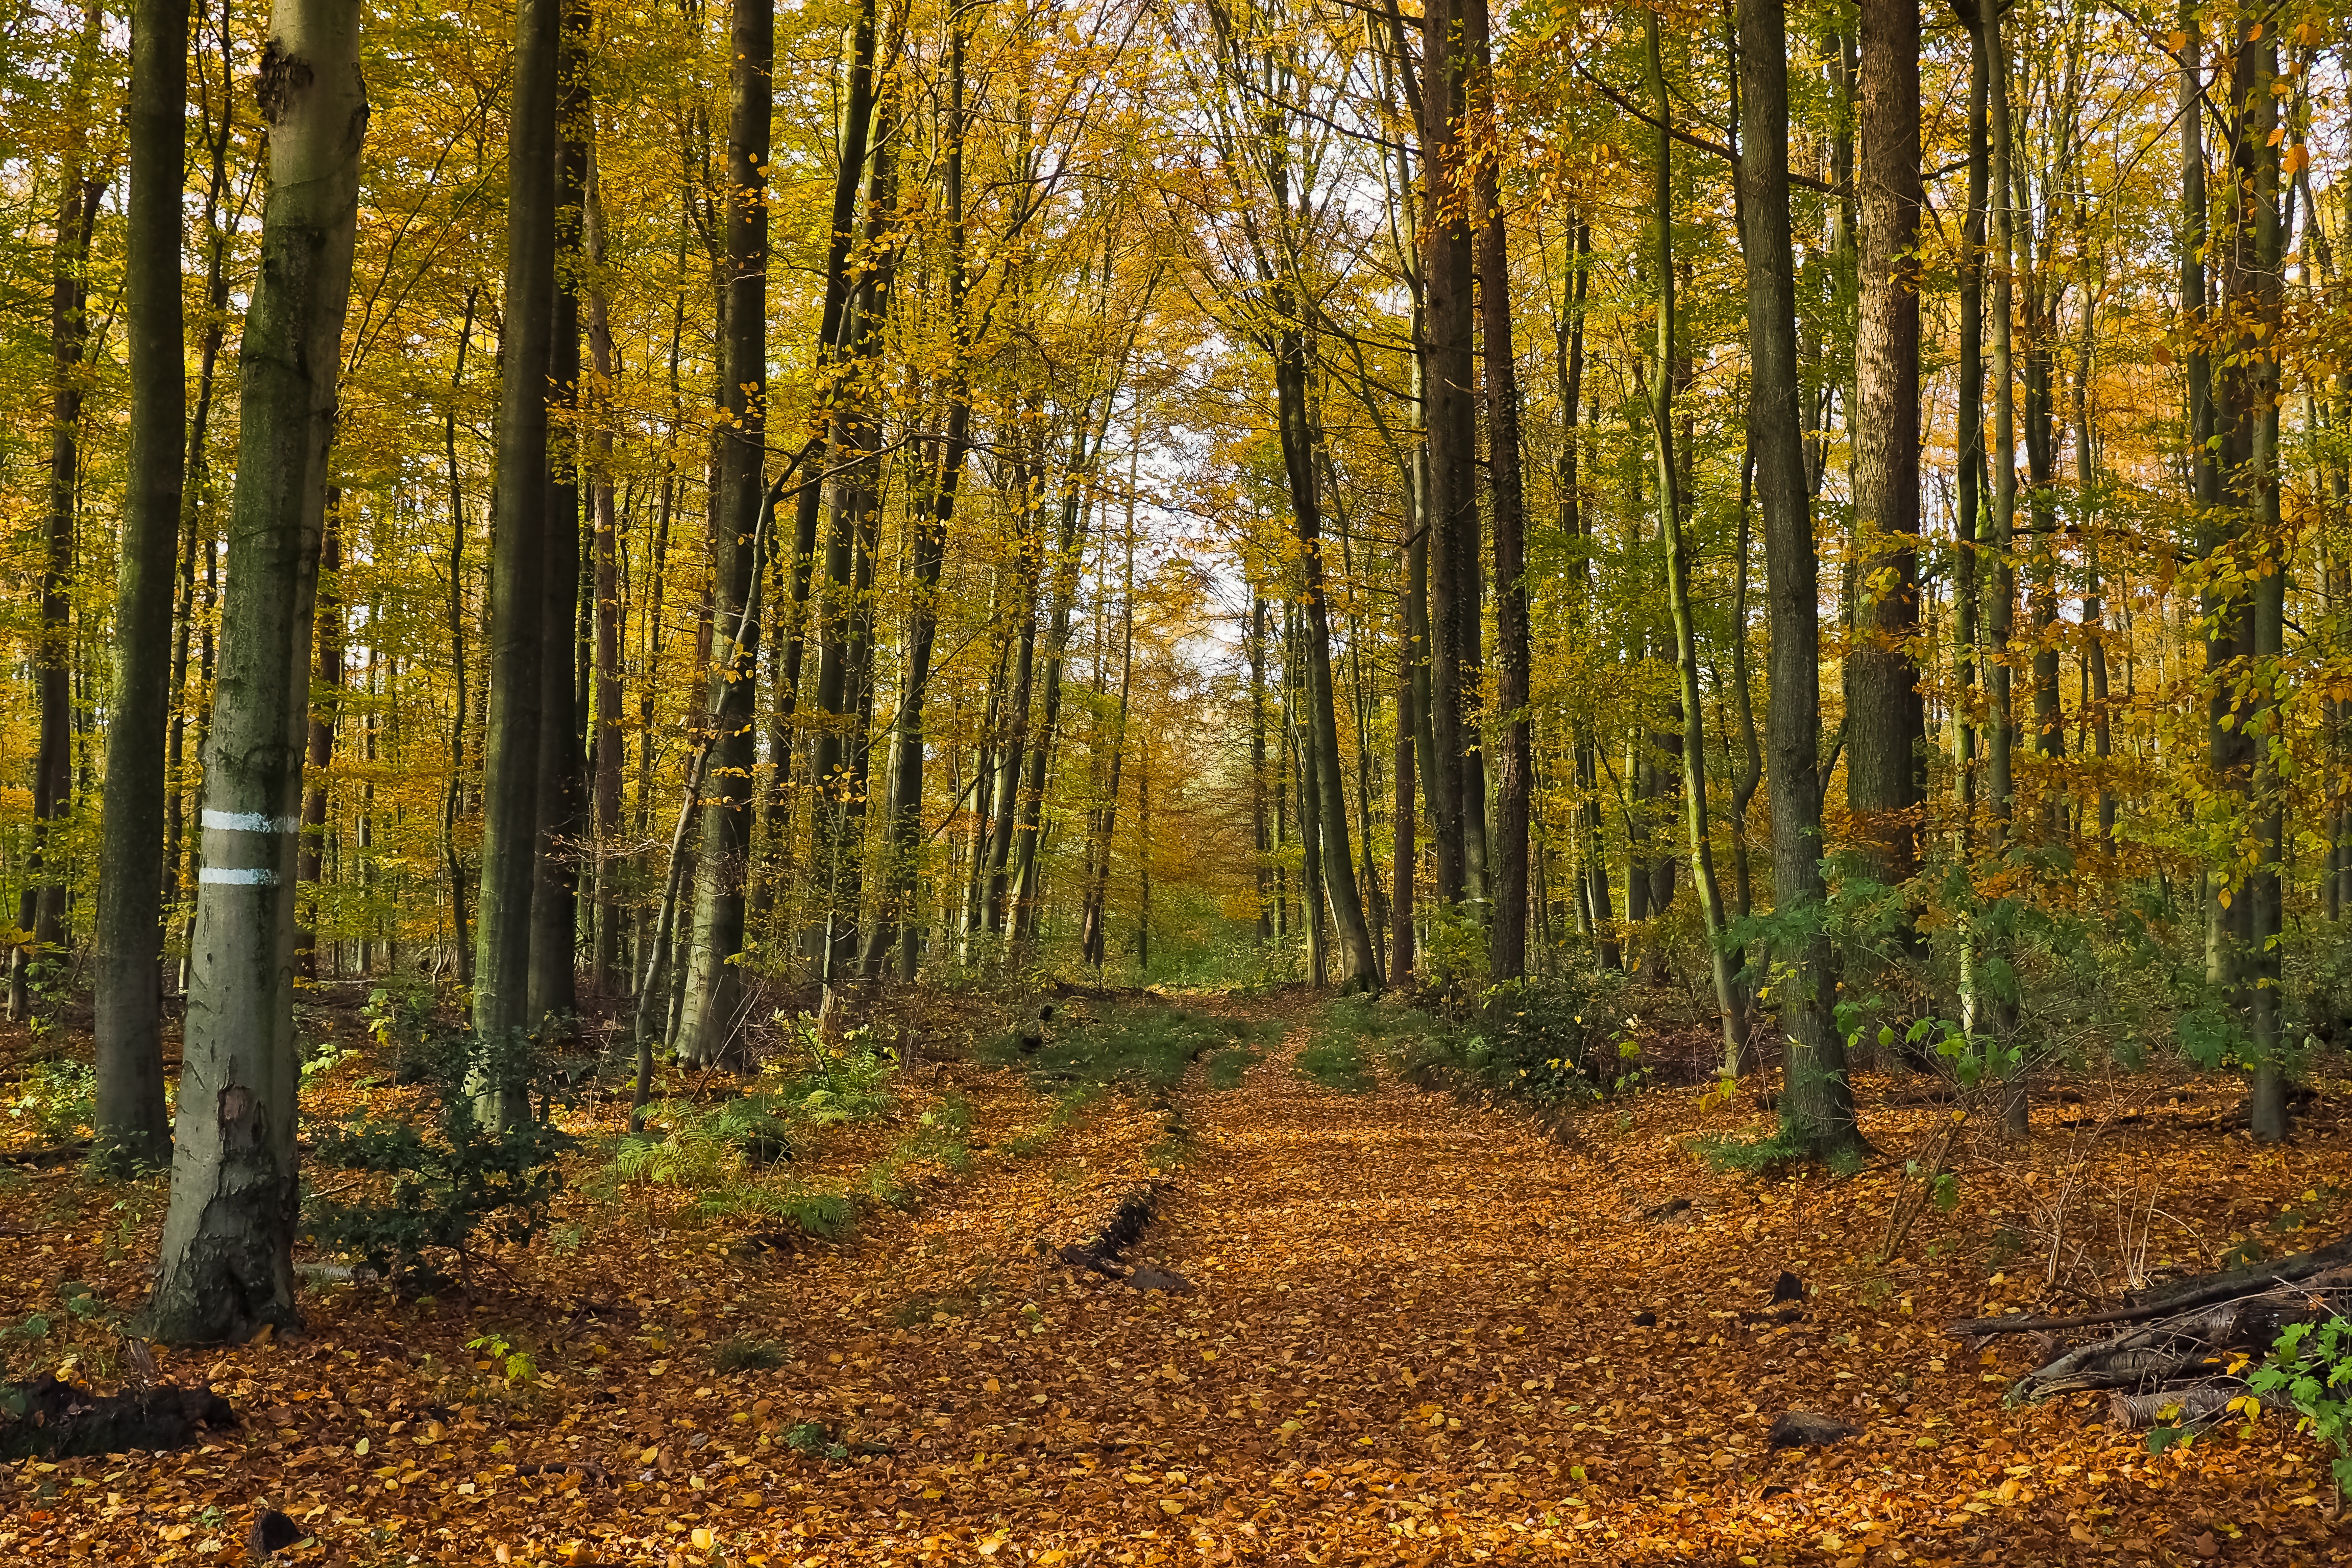
landscape, tree, nature, forest, wilderness, plant, sky, sunlight, leaf, atmosphere, golden, red, color, autumn, colorful, flora, season, farbenspiel, trees, autumn mood, emerge, leaves, bright, deciduous, grove, woodland, habitat, october, mood, time of year, fall color, fall foliage, leaves in the autumn, autumn forest, ecosystem, fall leaves, golden autumn, autumn colours, leaf coloring, atmospheric, colors of autumn, golden october, biome, old growth forest, natural environment, woody plant, temperate broadleaf and mixed forest, temperate coniferous forest, land plant